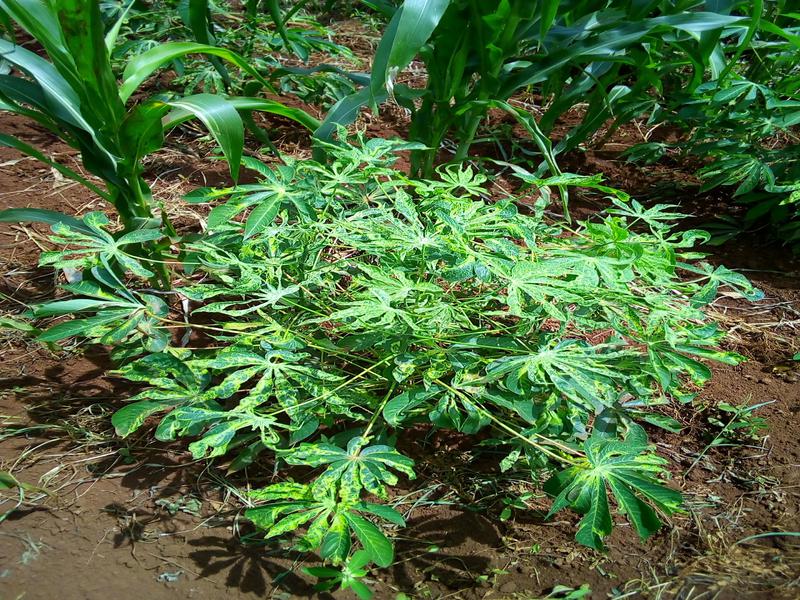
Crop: cassava
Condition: mosaic_disease